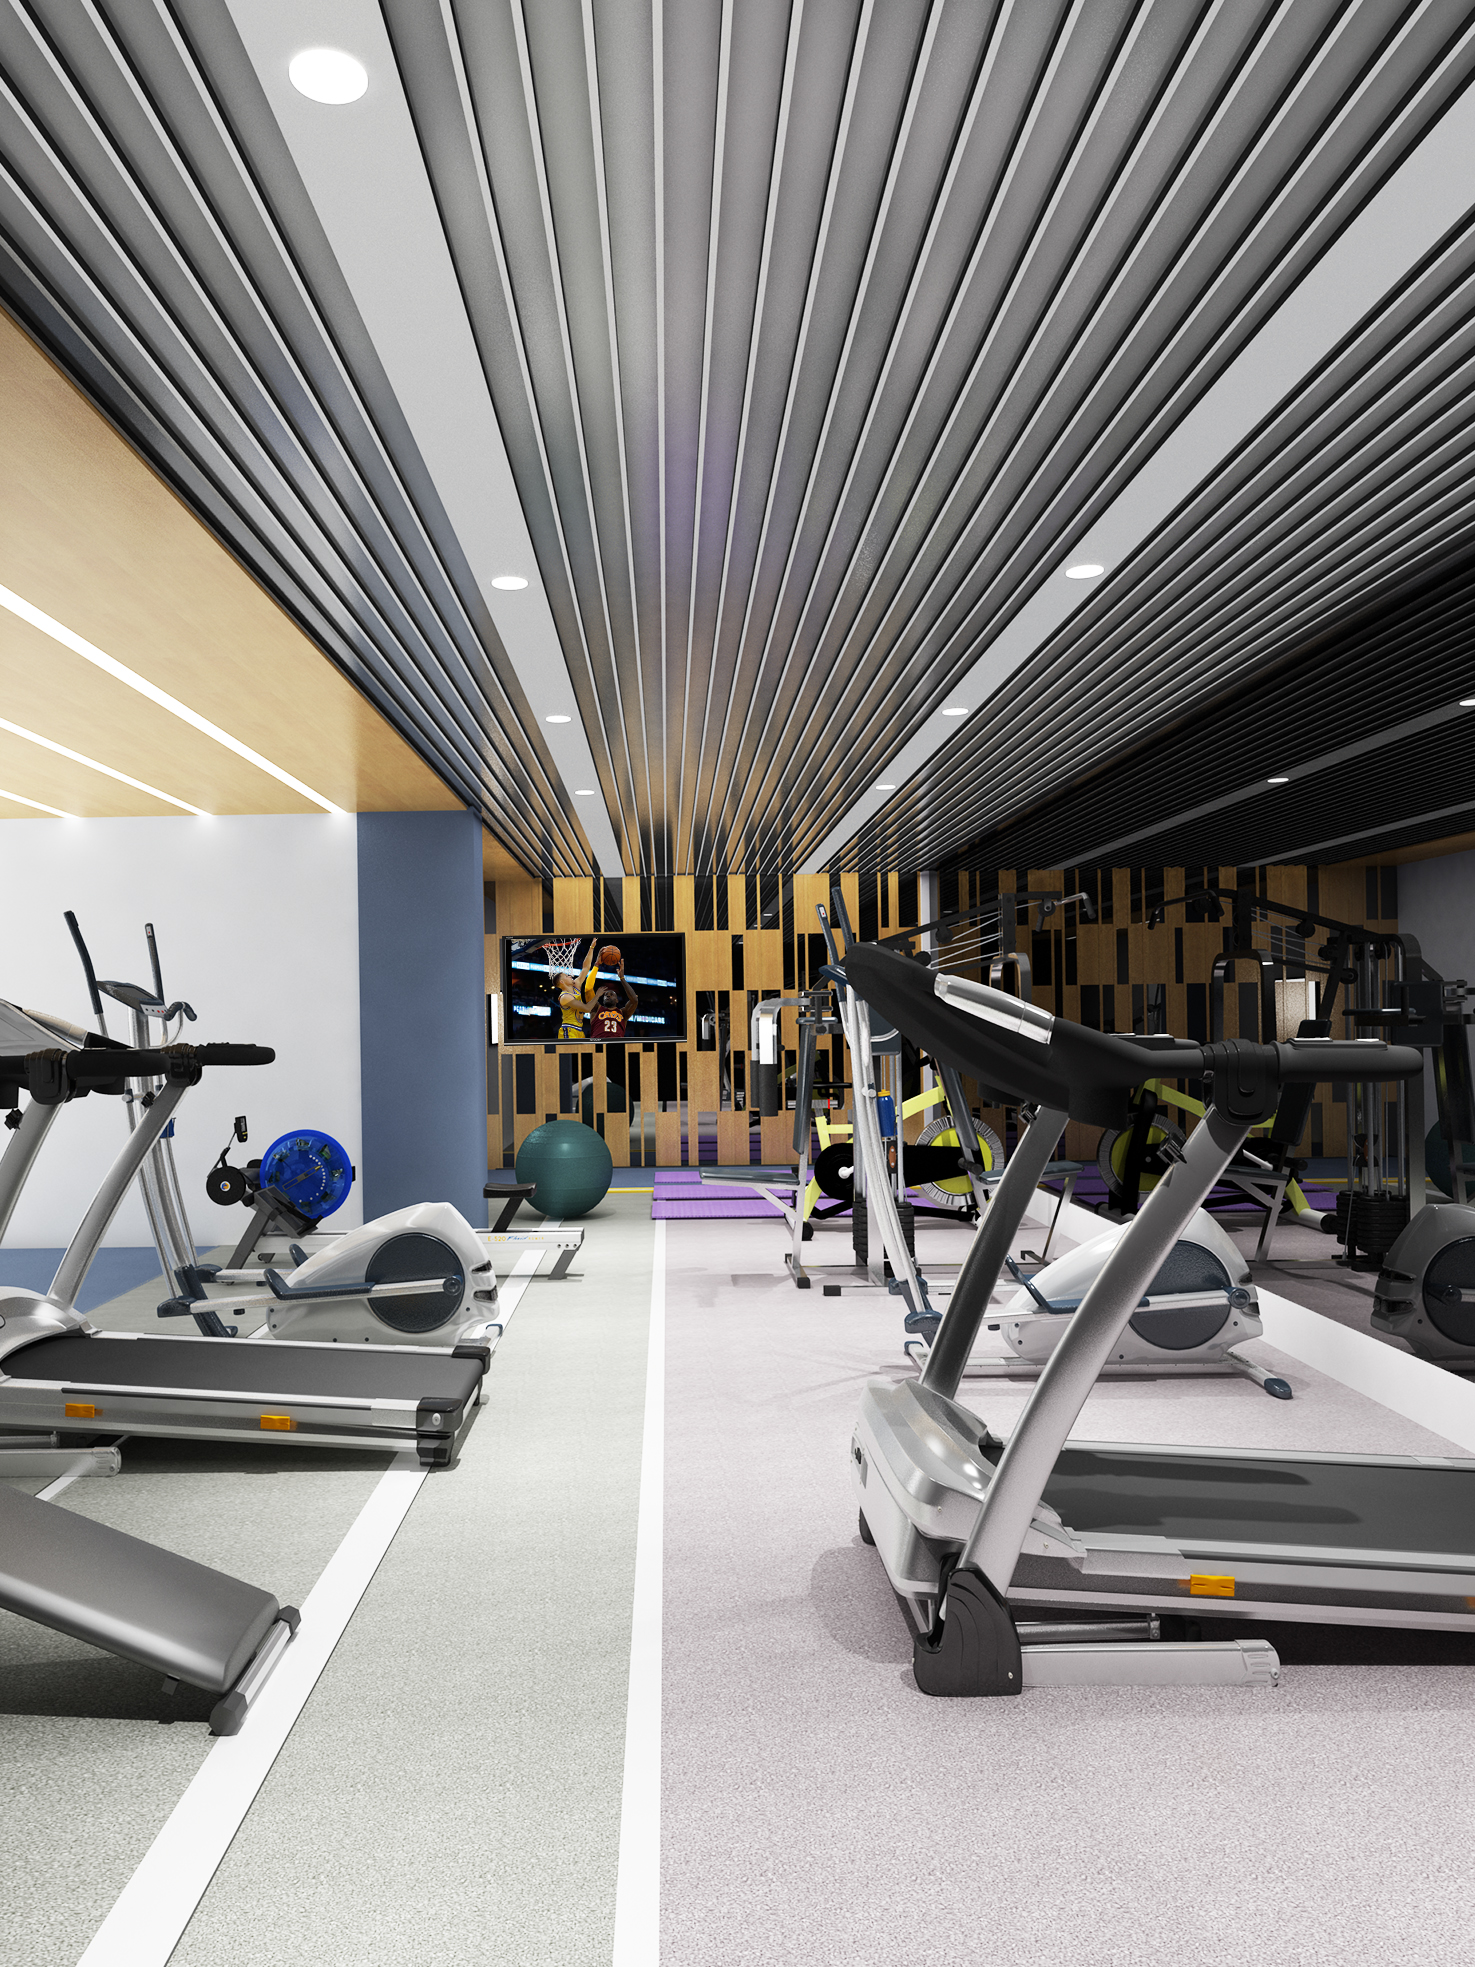
gym, 3d, interior design, structure, room, architecture, sport venue, ceiling, leisure centre